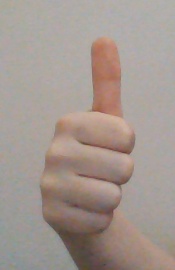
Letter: aleff